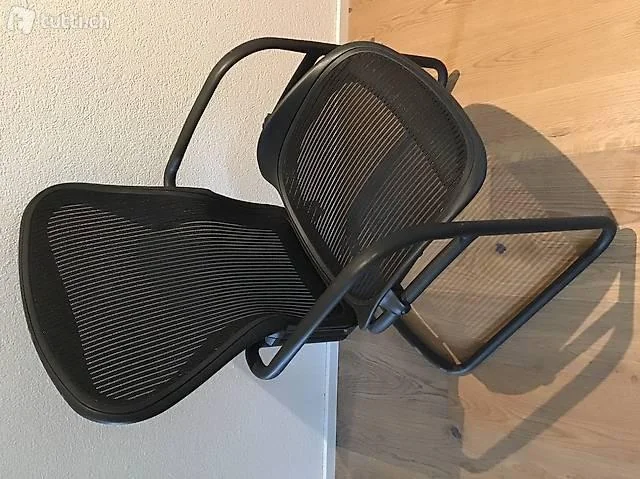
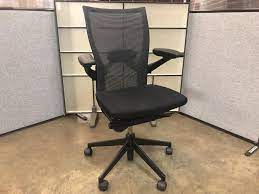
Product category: items_chair
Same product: no